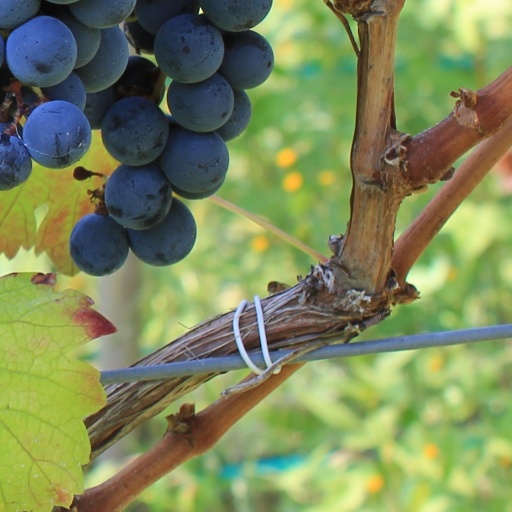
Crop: grape